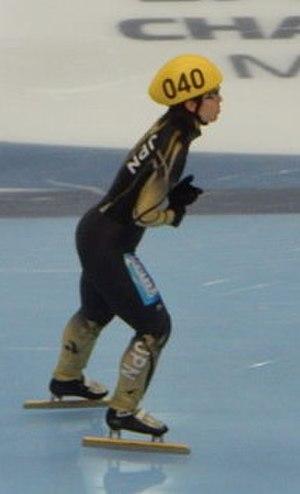
Yui Sakai est une patineuse de vitesse sur piste courte japonaise.